Sky position (RA, Dec in degrees): 180.534, 0.03683
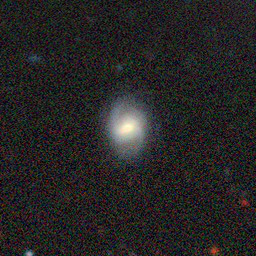
Galaxy morphology: Barred Spiral Galaxies